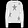
Label: Pullover